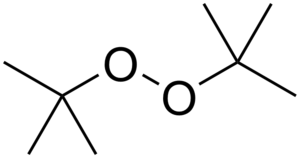
Une liaison carbone-oxygène est une liaison covalente entre un atome de carbone et un atome d'oxygène, l'une des liaisons les plus abondantes — avec la liaison carbone-hydrogène et la liaison carbone-carbone — en chimie organique et en biochimie.
La température de demi-vie, notée par exemple T½, d'une substance est la température à atteindre pour une demi-vie donnée. Plus cette température est élevée, plus la substance est stable. En chimie, cette grandeur est considérée pour comparer facilement la stabilité de molécules.